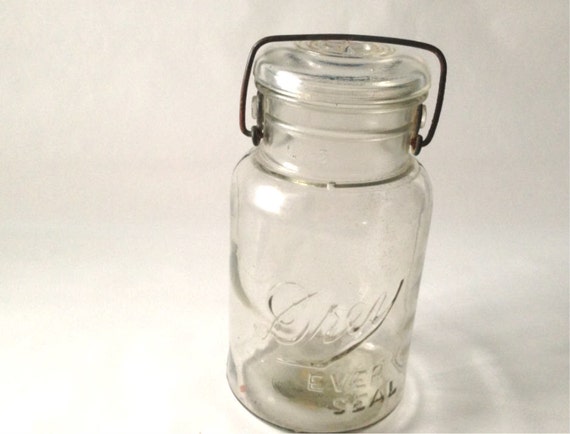
Waste category: glass